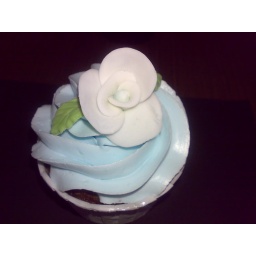
Brownies cupcakes with white n blue buttercream, decorated with roses n butterflies...supposedly for a wedding in Feb.